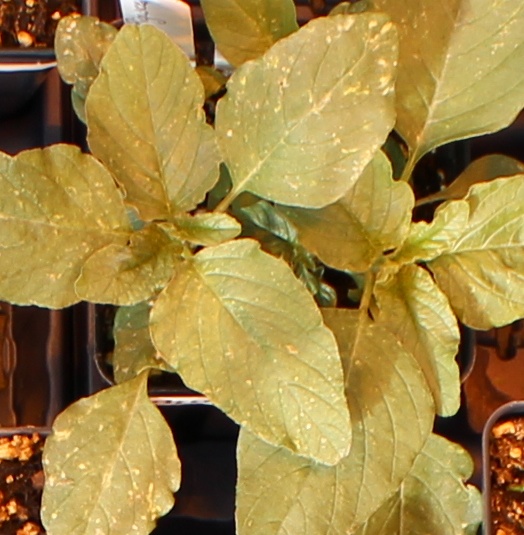
Label: Redroot Pigweed